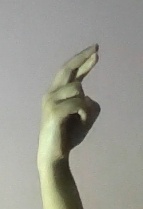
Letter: zay